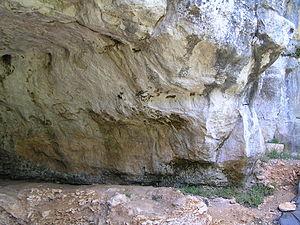
abri sous-roche de la chaire à Calvin à Mouthiers-sur-Boëme
Le département de la Charente est une terre de tradition culturelle et littéraire.